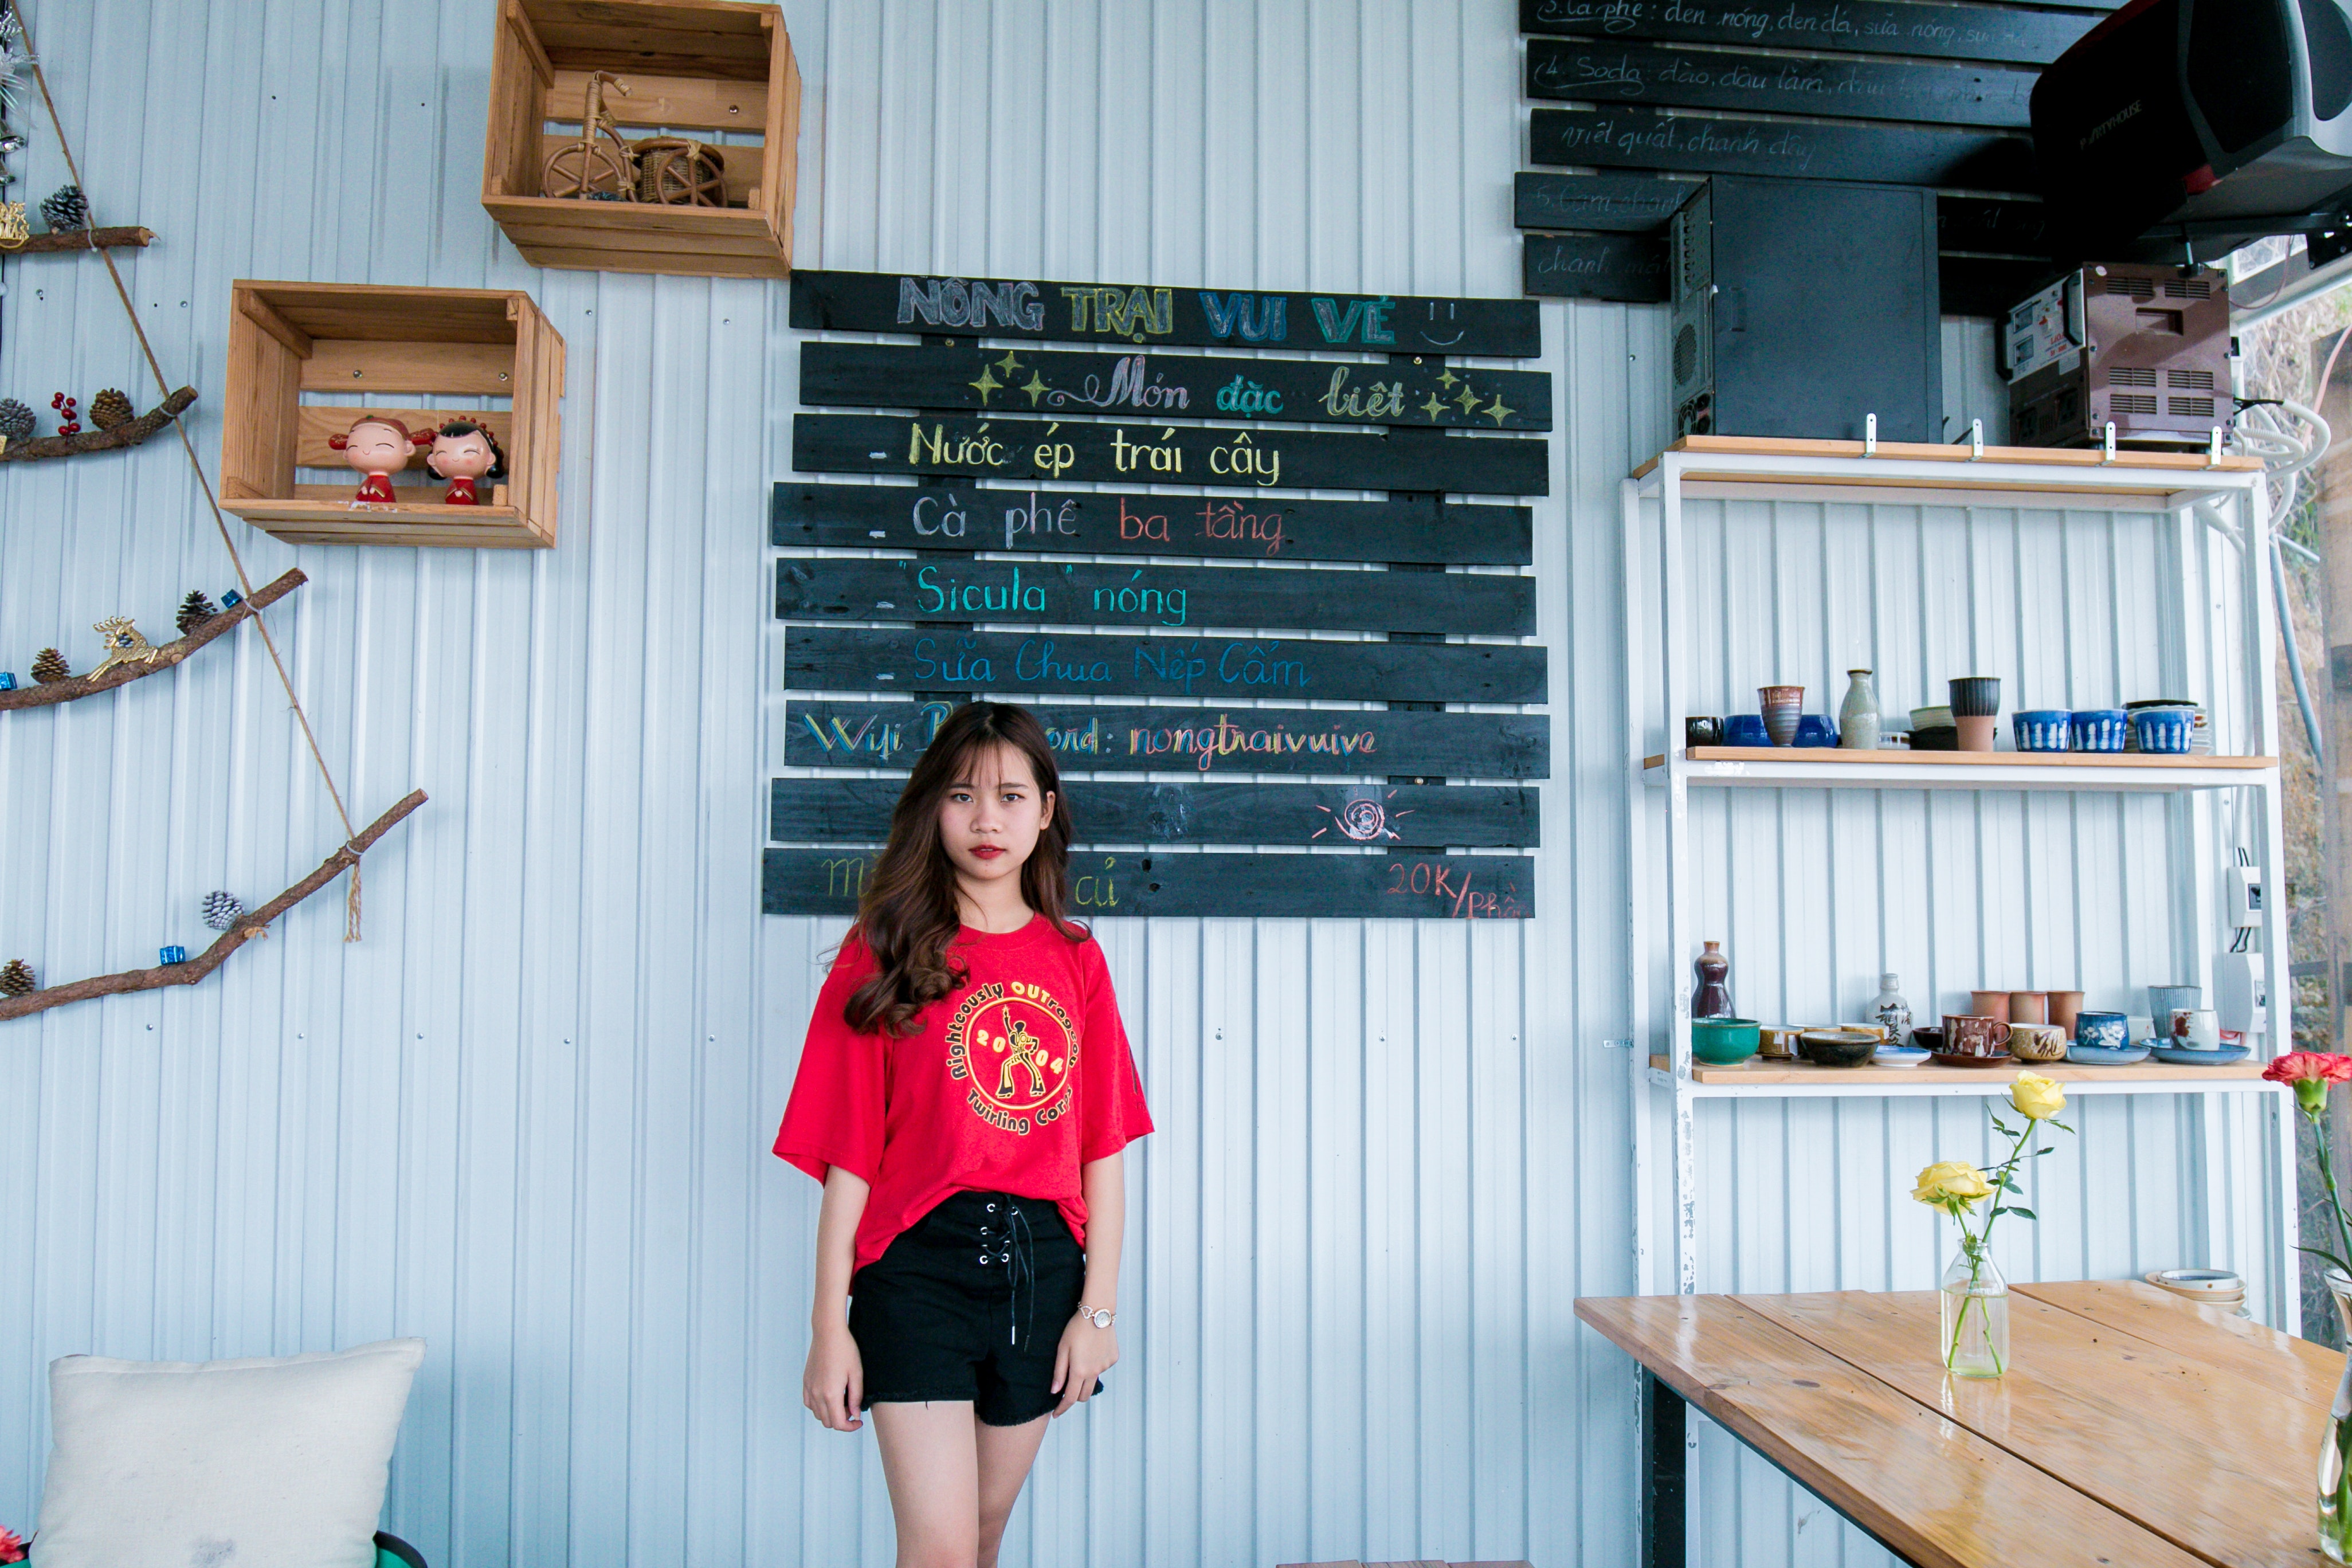
blue, pink, room, home, house, shelf, summer, textile, vacation, photography, furniture, plant, shelving, building, interior design, shoe, street fashion, waist, style